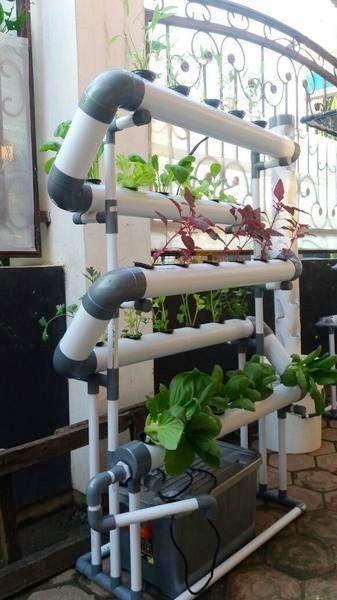
Mfumo wa hydroponiki, wenye ngazi nyingi, inaonekana kukiwa na mambomba meupe ya PVC, yaliyopangwa kwa wima na usawa. Mimea mbalimbali inakuwa kwenye mashimo, yaliyokatwa, kwenye mabomba haya. Kuna mimea yenye majani mapana, ya kijani kibichi, na mengine yenye majani nyembamba ya rangi, nyekundu.